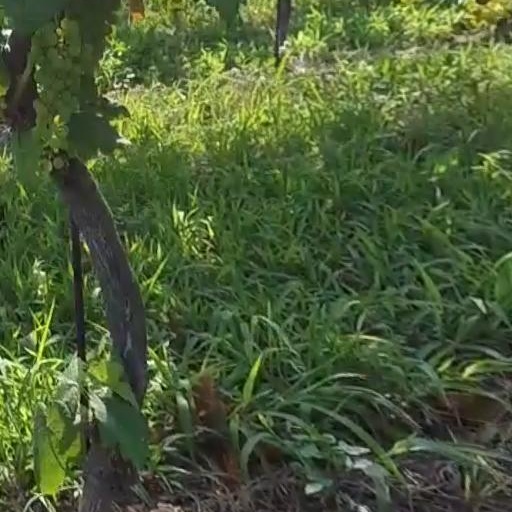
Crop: grape